Ted DiBiase Jr.

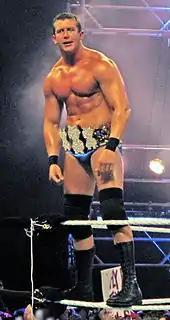
DiBiase as the Million Dollar Champion

After WrestleMania, DiBiase debuted a new gimmick of an arrogant millionaire, similar to his father's old gimmick. On the April 5 episode of "Raw", DiBiase was given possession of the Million Dollar Championship and access to a trust fund by his father. DiBiase then began looking for a "Virgil", a manservant like his father used to have. He offered the position to R-Truth, who refused, provoking a feud between the two. On the May 17 episode of "Raw", DiBiase revealed his "Virgil"—the original Virgil who had worked for his father. In his first singles pay-per-view match at Over the Limit on May 23, DiBiase was defeated by R-Truth. During the match, DiBiase suffered a concussion, but was able to appear on "Raw" the following night. On the June 21 episode of "Raw", DiBiase fired Virgil in favor of the managerial services of his on-screen girlfriend Maryse. In September, DiBiase entered in a feud with Goldust over the Million Dollar Championship, after Goldust stole the title from him. On the November 15 episode of "Raw", Goldust returned the Million Dollar Championship belt to DiBiase Sr., who then offered to give it back to his son, but he refused the offer, proclaiming that he was interested in another belt. Later in the night DiBiase attacked WWE United States Champion Daniel Bryan, setting up a match at Survivor Series on November 21 for the championship, in which he was unsuccessful. DiBiase was a Pro for the fourth season of "NXT", in which he and Maryse mentored Brodus Clay. On the January 25, 2011, episode of "NXT", Clay traded DiBiase for Alberto Del Rio as his Pro.